White Brazilians

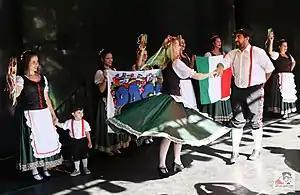
Italian descendants in São Paulo

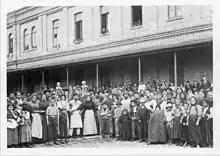
Italian immigrants in the Immigrant Inn of São Paulo (

According to estimates of Brazil's ethnic composition in 1835 (excluding the indigenous peoples), just over half of the Brazilian population was black (51.4%), followed by whites (24.4%) and brown people (18.2%). About four decades later, in 1872, the census registered significant changes in the ethnic composition: blacks dropped to 19.7%, while whites increased their proportion to 38.1% and brown people became the most numerous, at 42.2%.